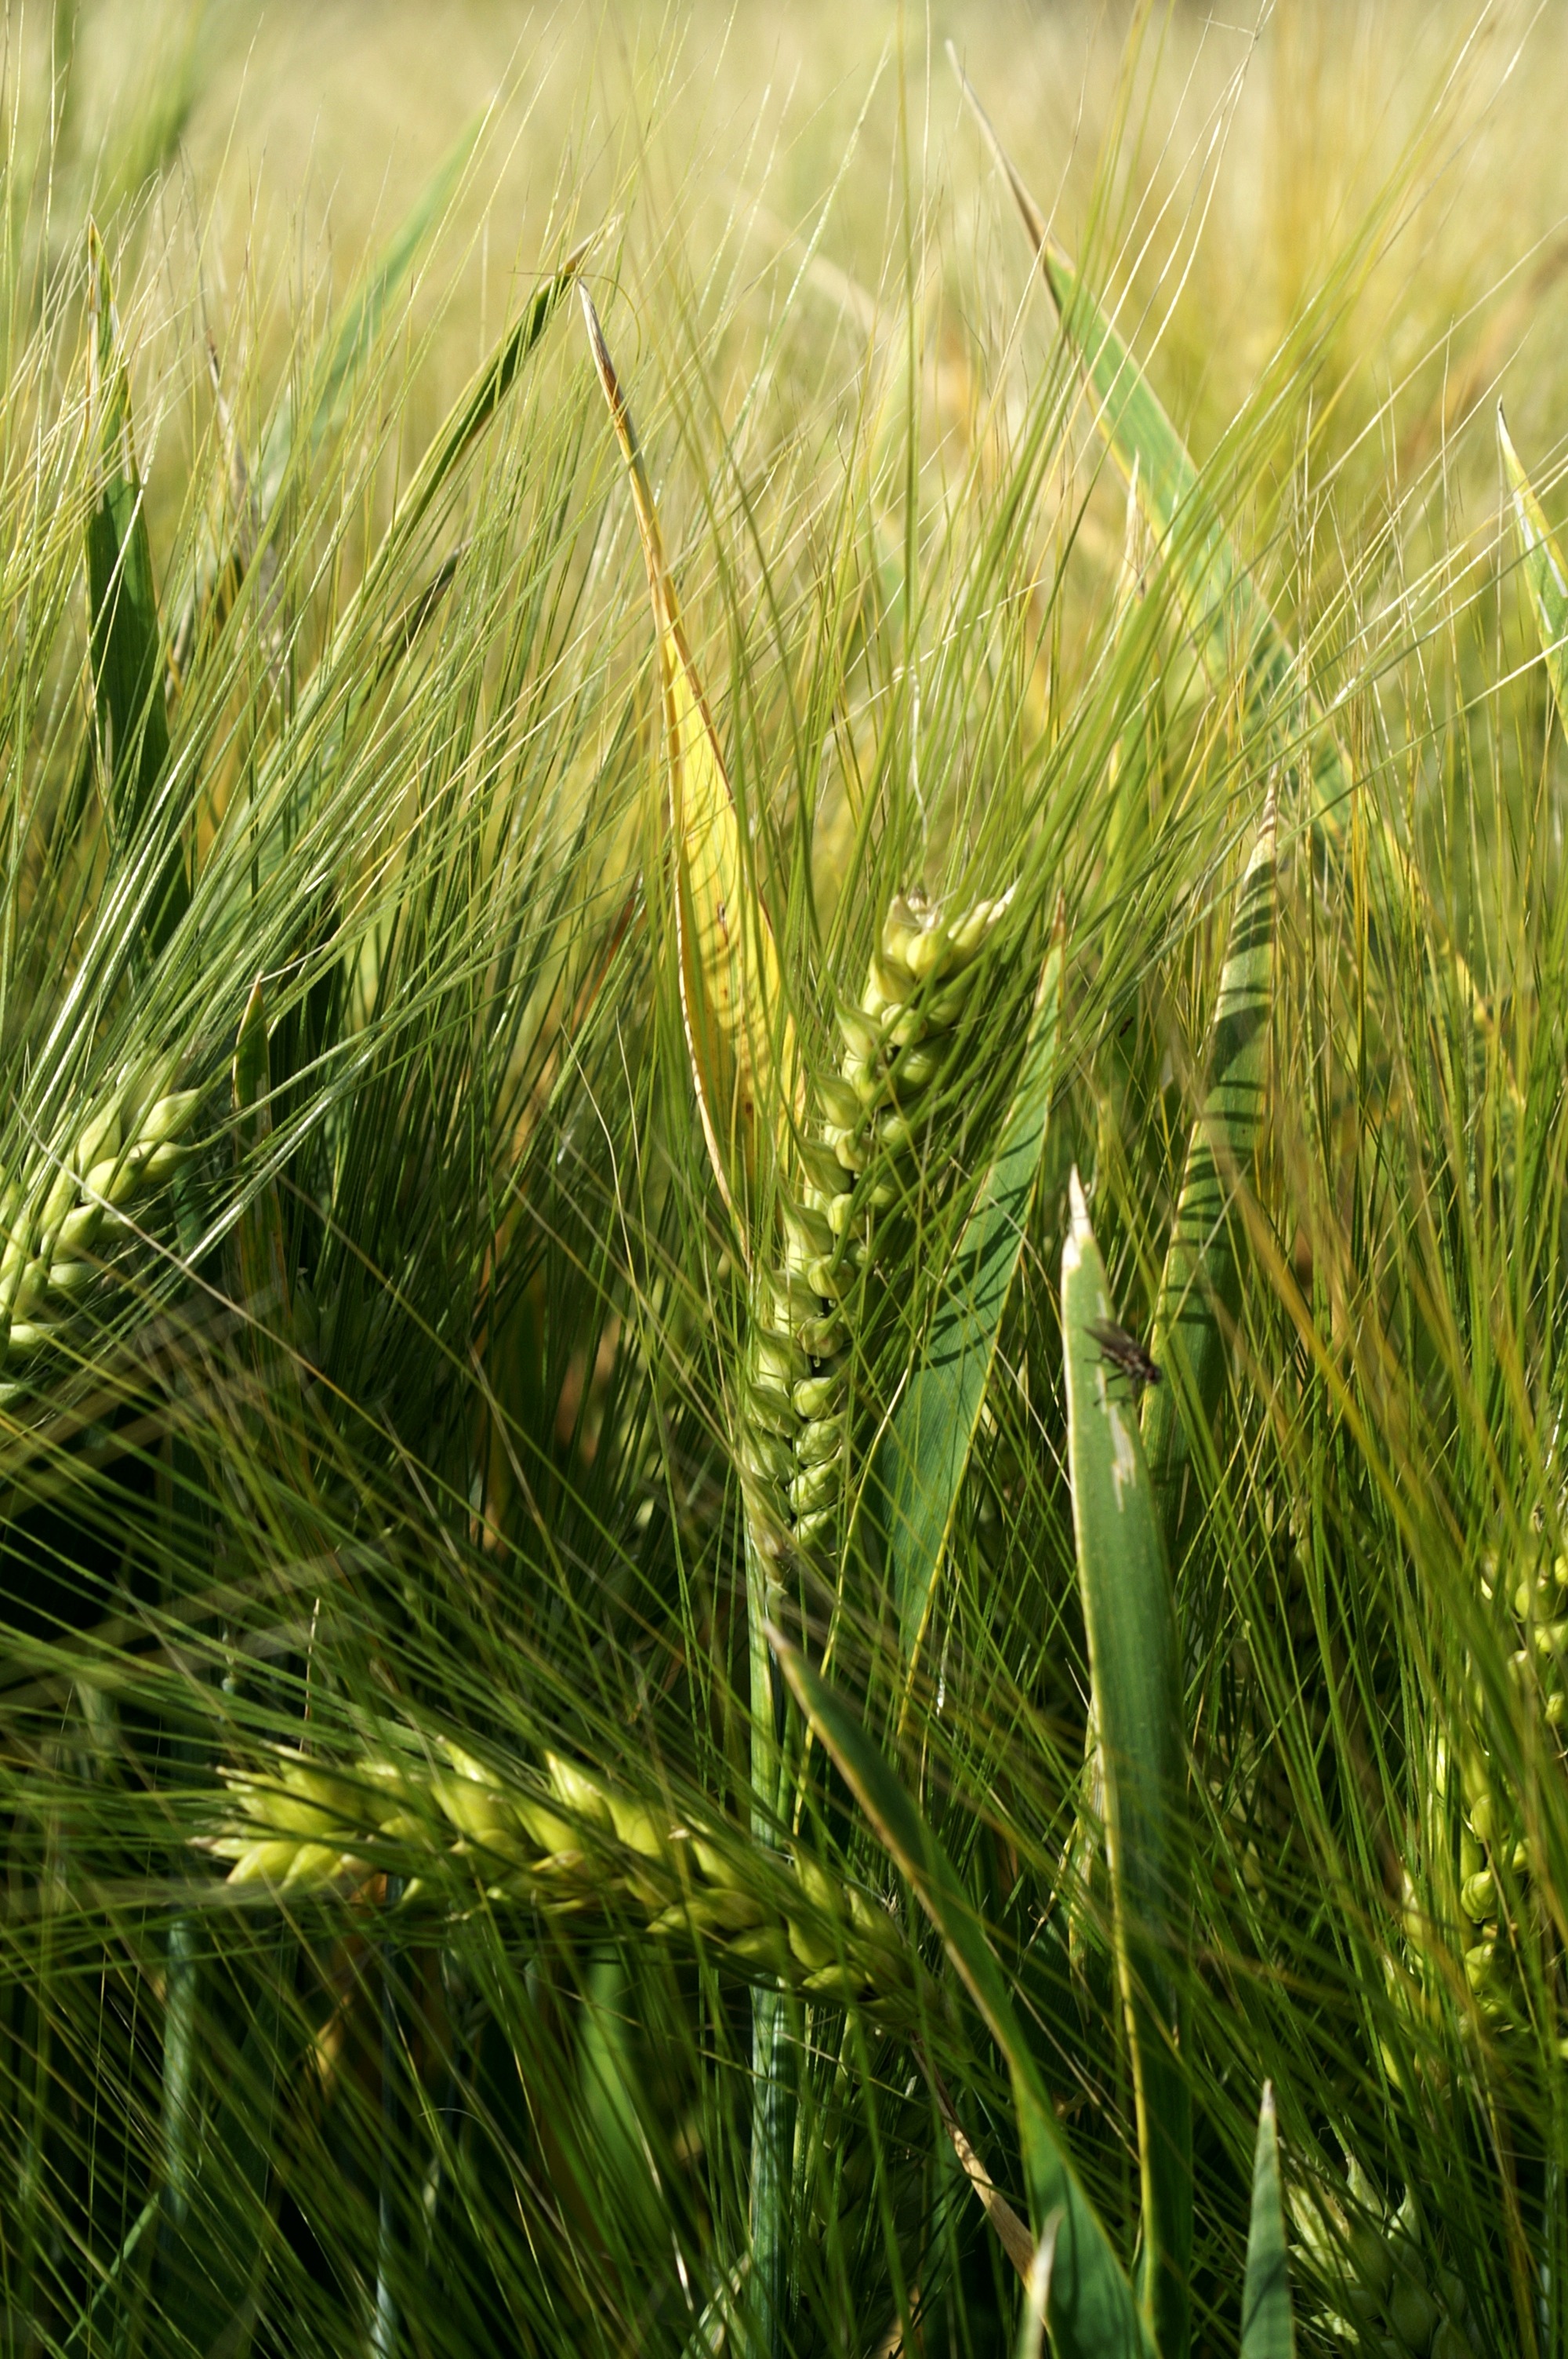
nature, grass, plant, field, barley, wheat, grain, prairie, summer, ripe, food, green, harvest, crop, ear, agriculture, cereal, grassland, rye, cereals, paddy field, flowering plant, commodity, triticale, hordeum, grass family, plant stem, land plant, food grain, einkorn wheat